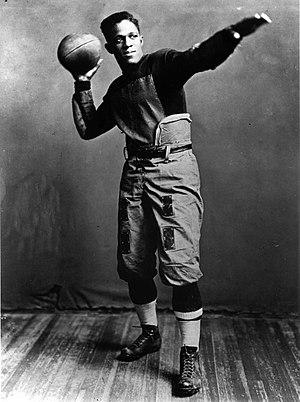
Frederick Douglass « Fritz » Pollard, né le 27 janvier 1894 à Chicago et mort le 11 mai 1986 à Silver Spring, est un sportif américain. Il est le premier head coach afro-américain de la National Football League — la plus importante ligue de football américain — et, avec Bobby Marshall, ils sont les premiers joueurs afro-américains dans la NFL dans les années 1920.